Ok Kwanbin

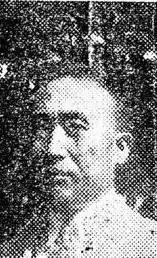
Ok, image from a newspaper article about his death

Ok Kwanbin (? – 1 August 1933) was a Korean independence activist, alleged Korean collaborator with Imperial Japan, and businessman.